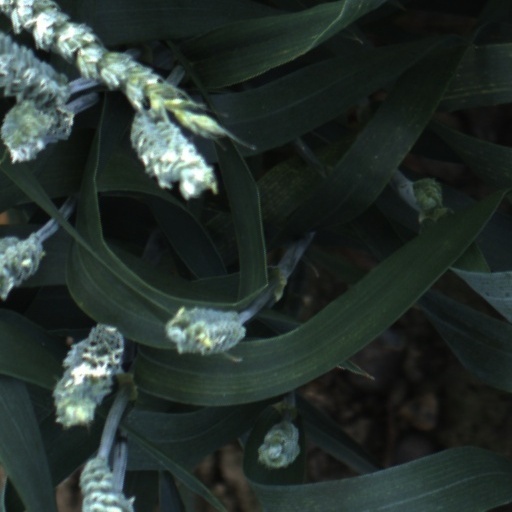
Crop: wheat